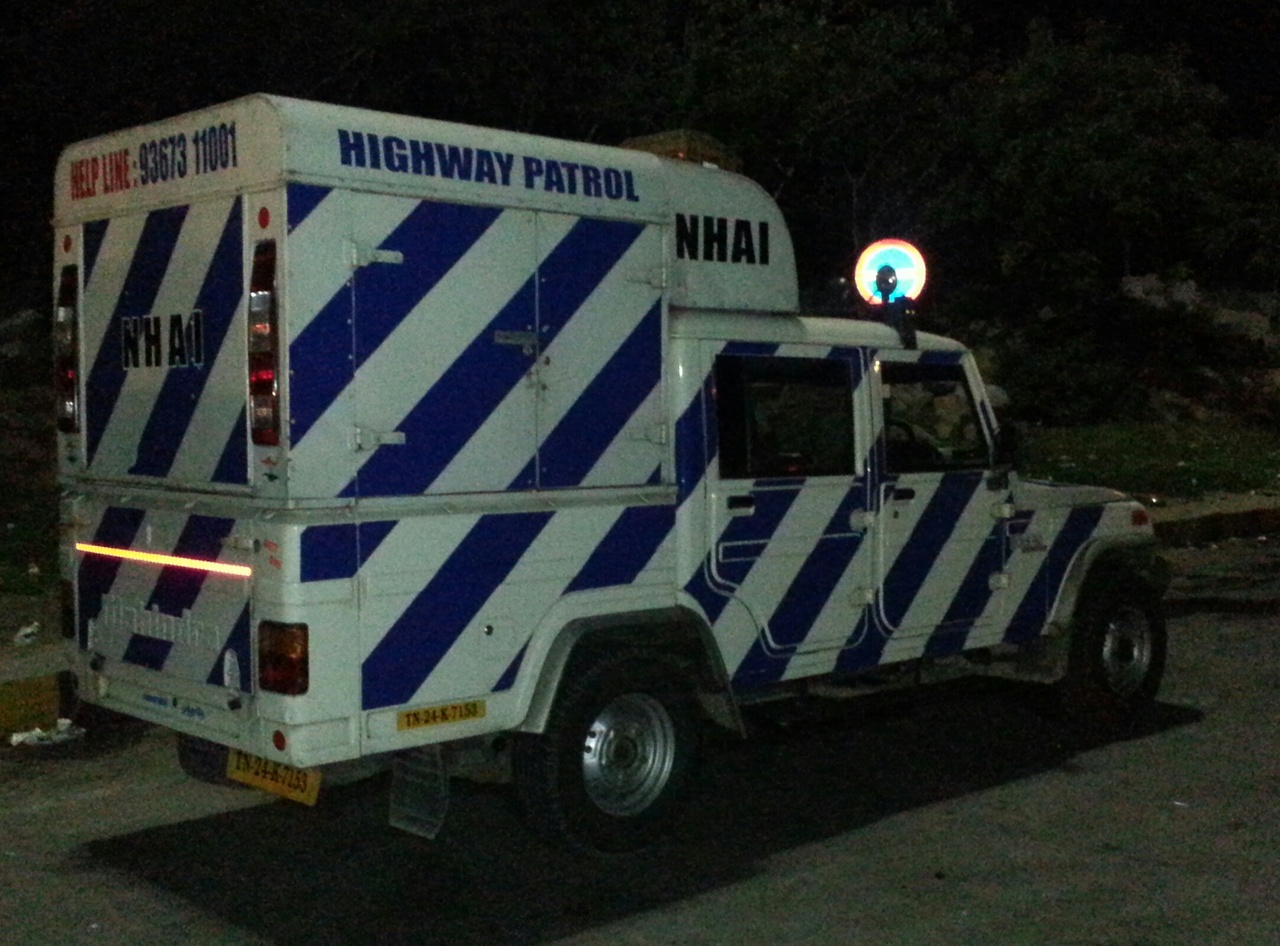
Highway Patrol Van